H3K56ac

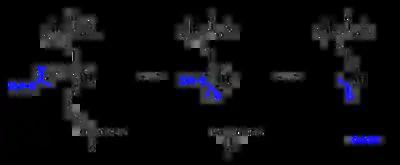
Lysine acetylation

Proteins are typically acetylated on lysine residues and this reaction relies on acetyl-coenzyme A as the acetyl group donor.